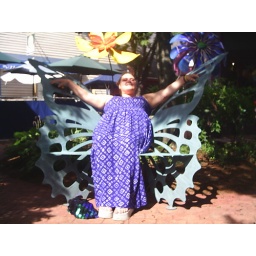
Beana in the butterfly chair